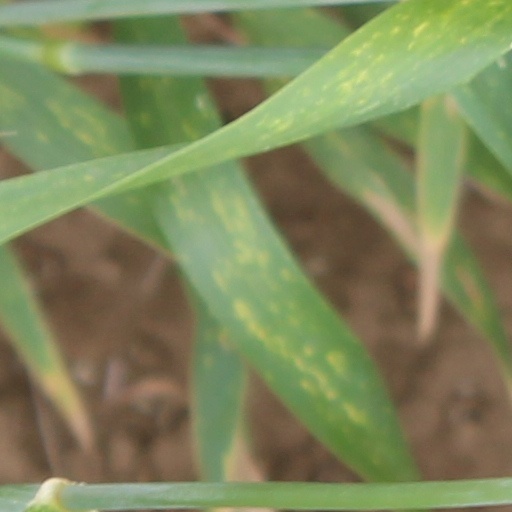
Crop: wheat